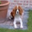
Label: dog